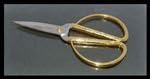
Chinese Scissor Bonsai 6" Gold Handle
Category: Amazon Home
Deluxe Chinese Scissors with gold handles They are very very sharp and highly versatile They can cut through thin paper to light sheet metal aluminum and still hold an edge. Excellent all types of crafts, hobby related work Sells well at: Hobby and Craft Shops, Tool and Hardware Stores, Internet Stores, and Trade Shows Length : #3, 6" Zinc Alloy Gold Finish Handle Dragon Relief Design Fine Point Sharp Cutting Edge Try Me Card
Features: Chinese Scissor Bonsai 6" Gold Handle